Film speed

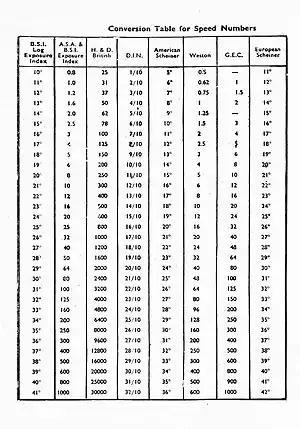
Historic film speed conversion table, 1952

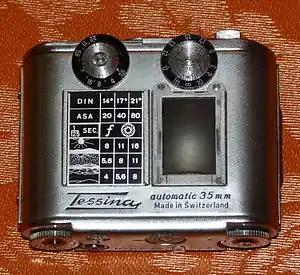
Classic camera Tessina with exposure guide, late 1950s

As discussed in the ASA and DIN sections, the definition of the ASA and DIN scales changed several times in the 1950s up into the early 1960s making it necessary to convert between the different scales. Since the ISO system combines the newer ASA and DIN definitions, this conversion is also necessary when comparing older ASA and DIN scales with the ISO scale.